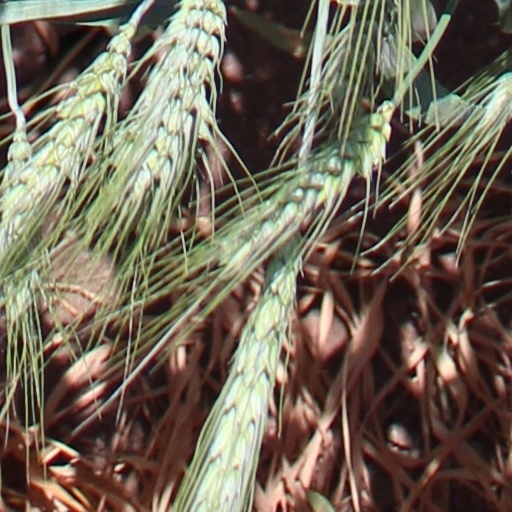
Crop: wheat